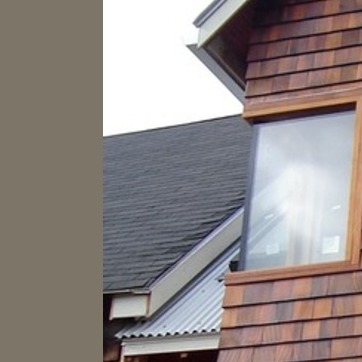
Material: other